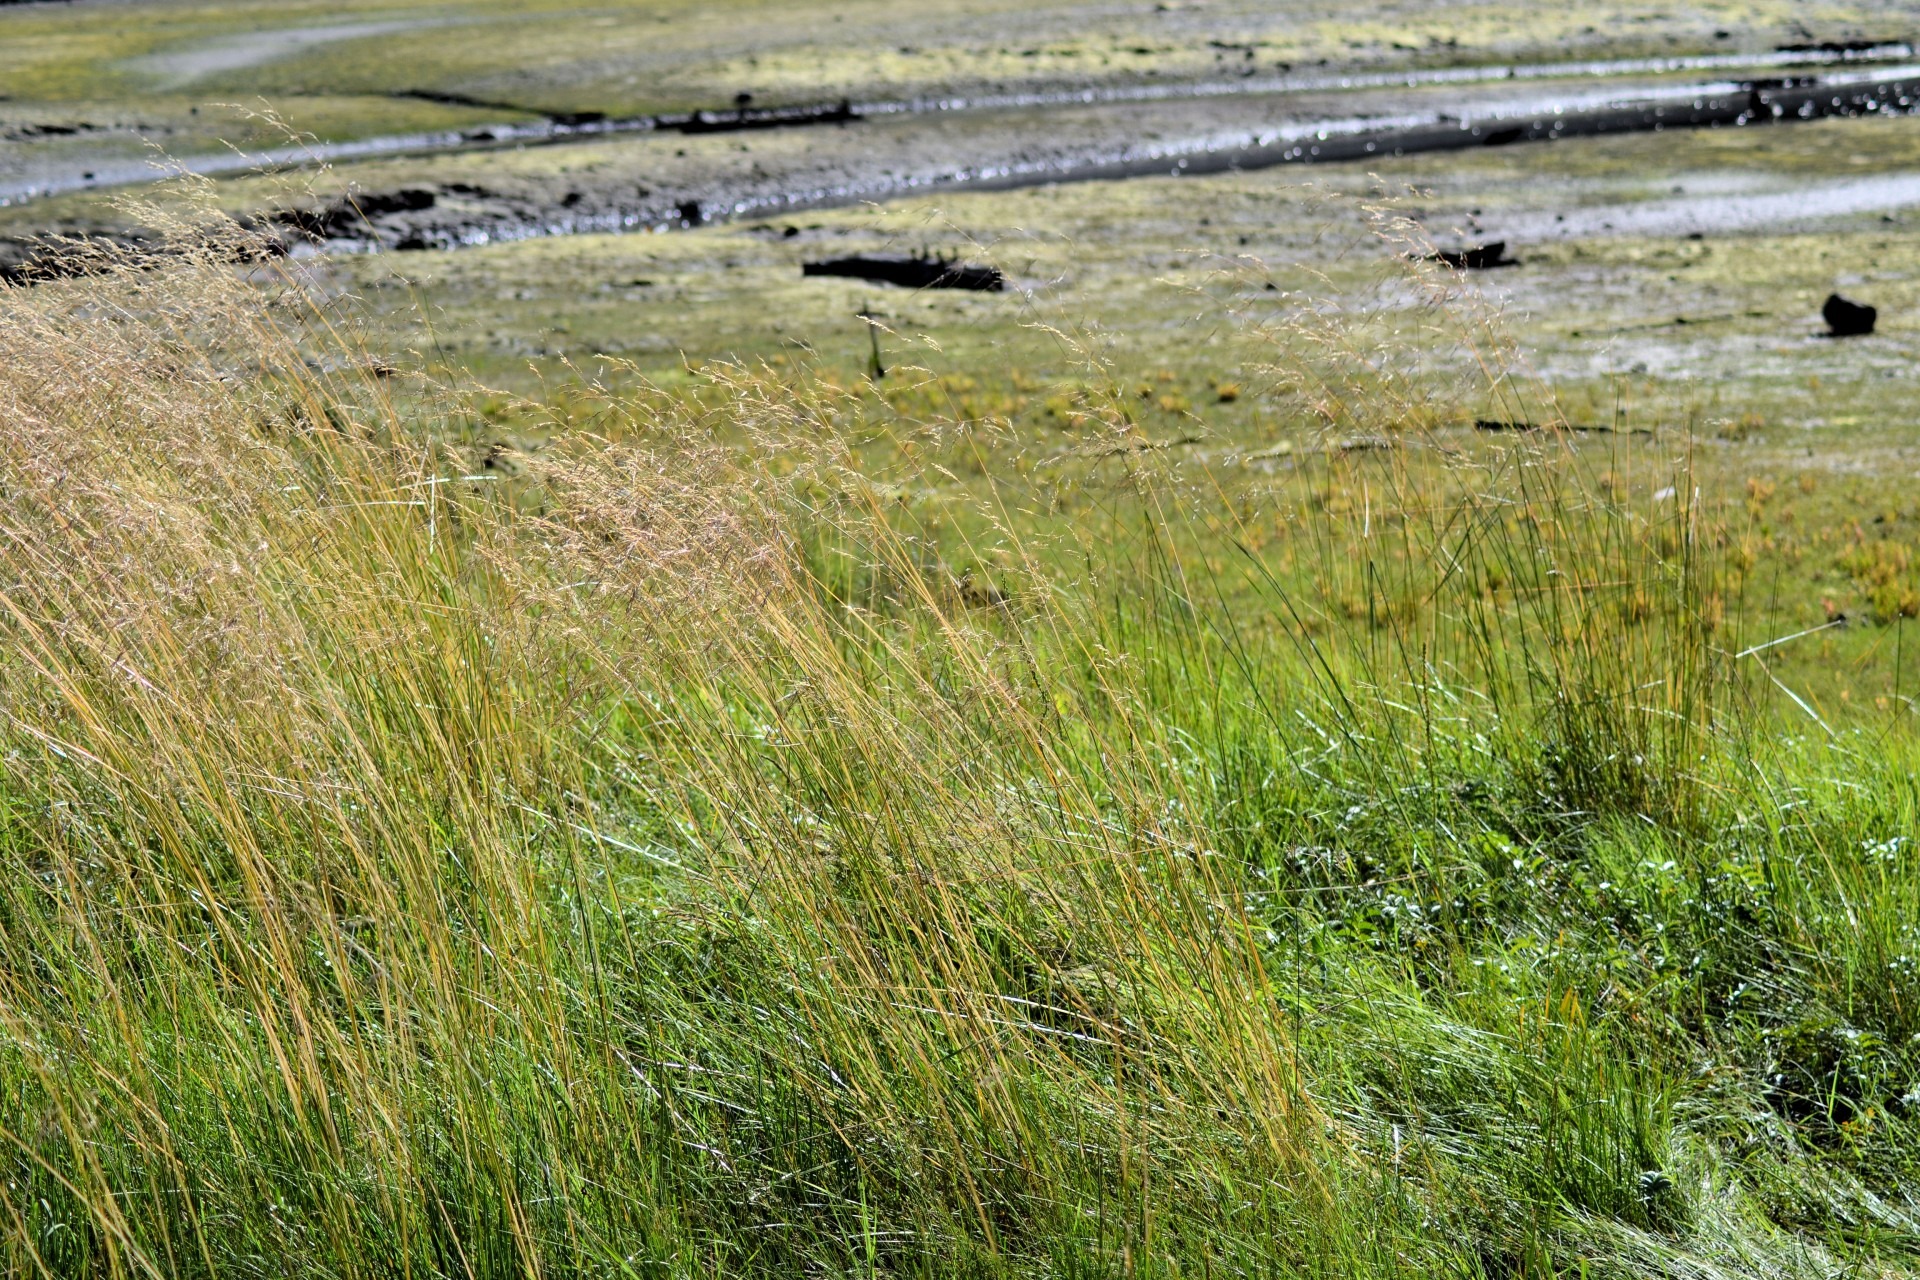
nature, grass, outdoor, marsh, swamp, plant, field, lawn, meadow, prairie, texture, flower, photo, wildlife, stream, green, color, pasture, natural, long grass, park, exterior, canada, grassland, wetland, bog, habitat, ecosystem, tundra, green grass, salt marsh, fen, natural environment, grass family, phragmites, port moody